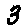
Label: 3